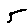
Label: 5